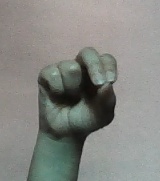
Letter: gaaf